Lee Jae Myung

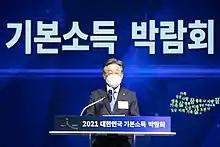
Lee at the 2021 Basic Income Expo

On 9 April 2025, five days after the 4 April impeachment of President Yoon Suk Yeol, Lee resigned as leader of the Democratic Party. He announced his third candidacy for the presidential election on 10 April. On 27 April, Lee officially won the Democratic Party presidential primaries and became the party's official nominee for president.